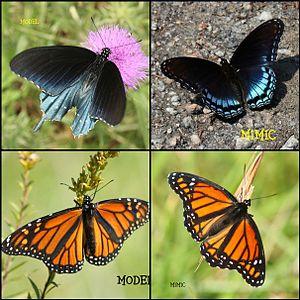
Basilarchia est un possible genre de lépidoptères de la famille des Nymphalidae, utilisé par certains auteurs pour regrouper quatre espèces nord-américaines que beaucoup d'autres auteurs préfèrent intégrer au genre holarctique Limenitis.